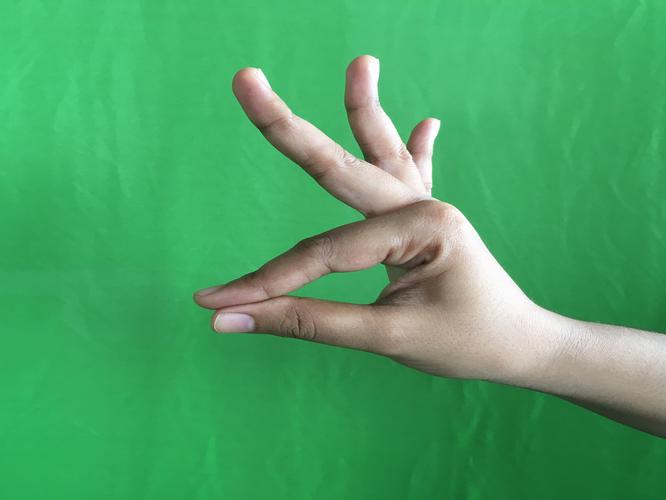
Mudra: Hamsasyam
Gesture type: single_hand